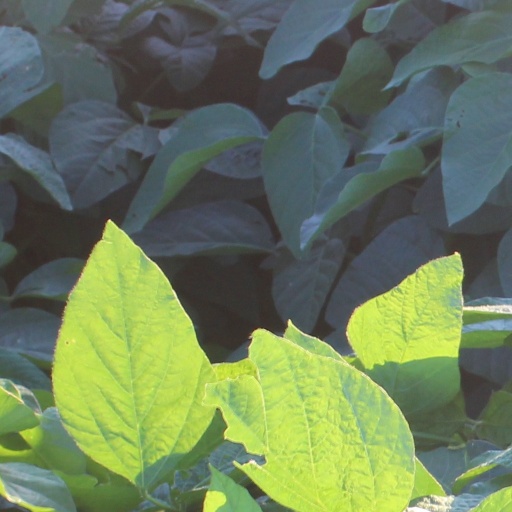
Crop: soybean